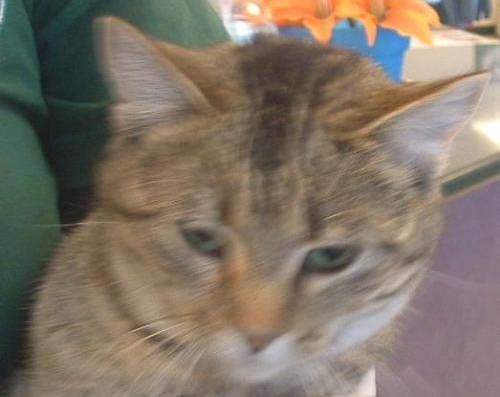
Label: cat